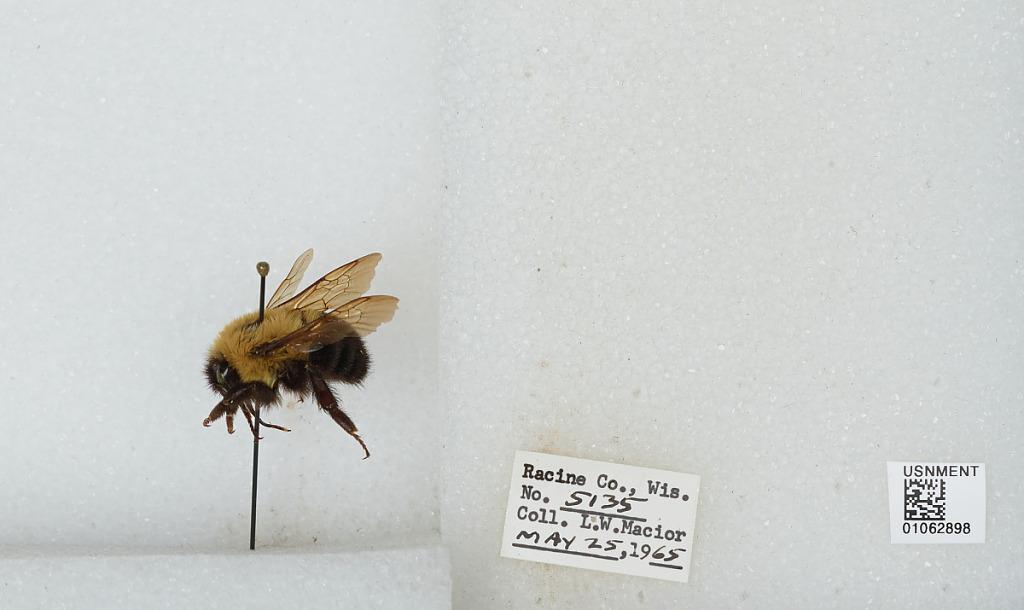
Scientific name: Bombus (Pyrobombus) bimaculatus Cresson
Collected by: L. Macior
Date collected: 1965-5-25
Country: United States
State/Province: Wisconsin
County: Racine
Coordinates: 42.78, -87.76